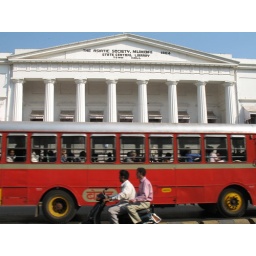
Town Hall, bus &amp;amp; bike in Mumbai